Lionel Palairet

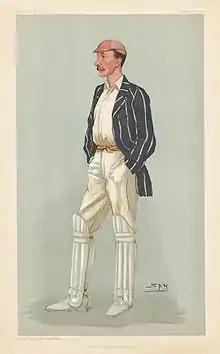
A caricature of Palairet wearing his cricketing whites, with a light red cap and a blue jacket with white stripes.

Palairet's university performances were good enough to earn him selection for the Gentlemen against the Players in the prestigious matches at Lord's and The Oval. Returning to Somerset, he struck a century against Gloucestershire in early July, In late August, playing Yorkshire, Palairet scored 132 out of a partnership of 346 with Hewett, establishing a record for the first wicket in first-class cricket, surpassing W. G. Grace and Bransby Cooper's 1869 total of 283. Although their record has since been beaten in first-class cricket, it remains Somerset's record partnership for the first wicket. Their partnership was described as "Pure grace at one end, sheer force at the other", in H.S. Altham and E. W. Swanton's "A History of Cricket". At the time, "The Daily Telegraph" reported that the pair remained together for three and a half hours, during which Palairet scored one six and nineteen fours. At the end of the season, he was selected in two representative sides: appearing for the West against the East, and once again for the Gentlemen against the Players, on this occasion at Hastings. In all first-class matches that year, he scored 1,343 runs, the third most of any cricketer. He was named as one of the Five Batsmen of the Year by the "Wisden Cricketers' Almanack" in 1893, which noted that "there can be little doubt that even greater distinction awaits him in the cricket world."